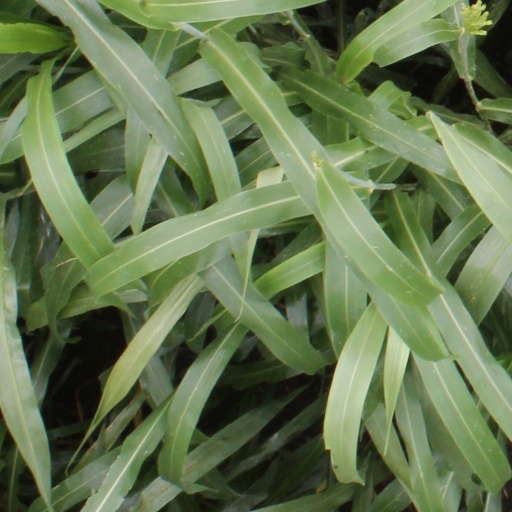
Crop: sorghum